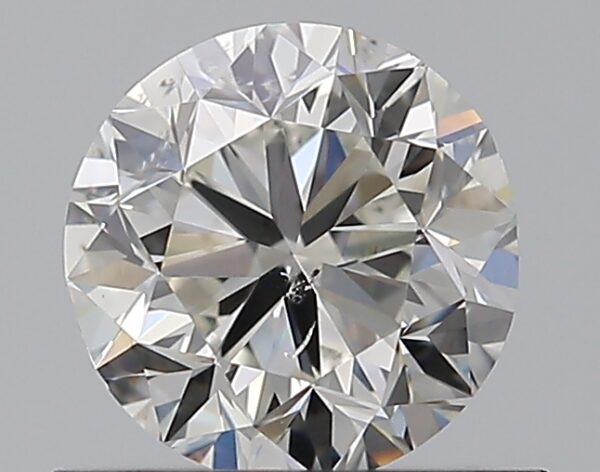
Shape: round
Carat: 0.7
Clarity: SI1
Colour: H
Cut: GD
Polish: EX
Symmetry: GD
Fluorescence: ST
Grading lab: GIA
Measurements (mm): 5.37 x 5.47 x 3.57